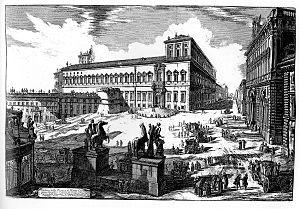
Le palais du Quirinal est un palais romain, qui se trouve sur la colline du Quirinal et qui fait face à la place éponyme, à Rome.